Mücke

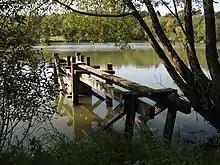
Lake in Atzenhain

Among more particular leisure facilities is the "Flensunger Hof", run by a missionary body. It is a fully equipped sport and leisure centre. On the Kratzberg in the Nieder-Ohmen rural area, the "Luftsportgruppe Mücke e. V." runs a model glider airfield. In Atzenhain is the "Reit- und Fahrverein Mücke e. V." with riding hall and grounds.